McClung, Virginia

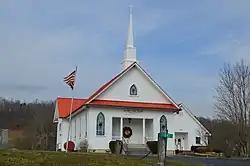
Woodland Union Church on Deerfield Road

McClung is an unincorporated community in Bath County, Virginia, United States.